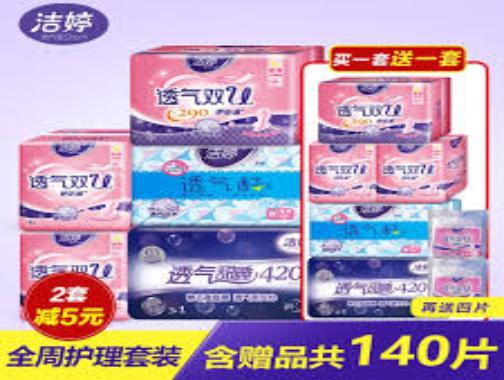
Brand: ladycare
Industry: Necessities